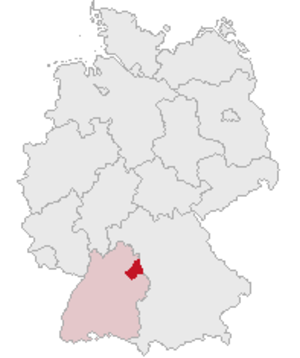
L'arrondissement de Schwäbisch Hall est un arrondissement de Bade-Wurtemberg situé dans le district de Stuttgart. Son chef-lieu est Schwäbisch Hall.